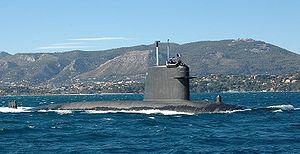
Les sous-marins nucléaires d'attaque sont des sous-marins à propulsion nucléaire. Contrairement aux SNLE qui ont pour seule mission la dissuasion nucléaire, les SNA sont destinés à des missions de protection, de renseignement et de projection de puissance.